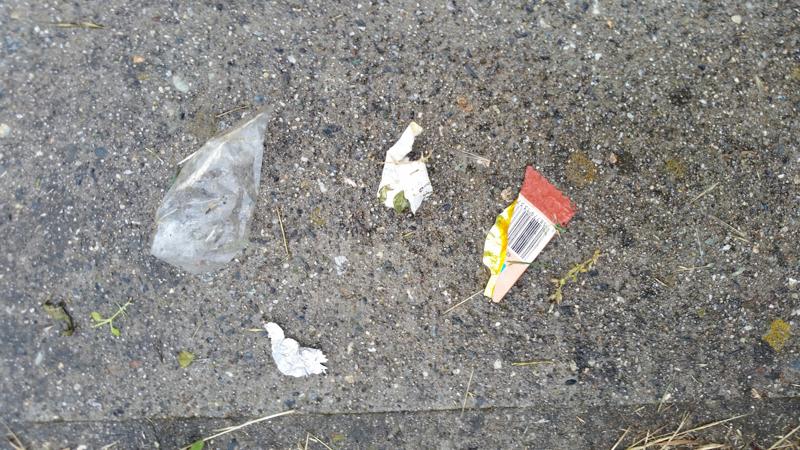
Waste category: trash